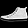
Label: Sneaker